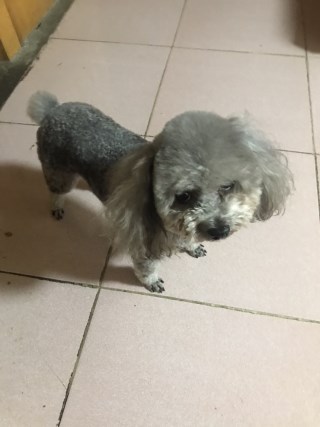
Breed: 7449-n000128-teddy